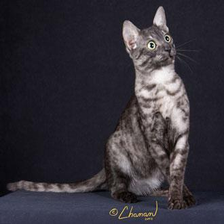
Species: cat
Breed: Egyptian Mau